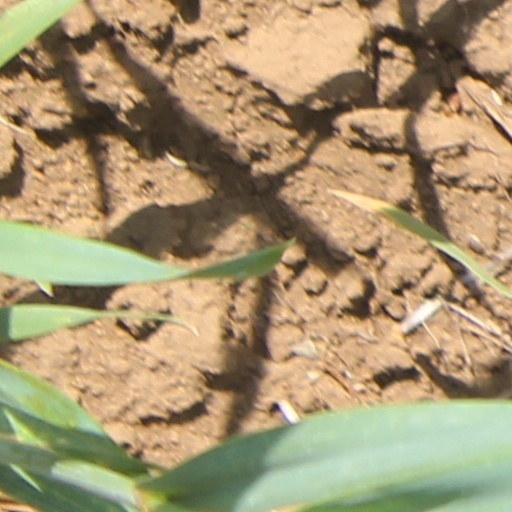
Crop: wheat